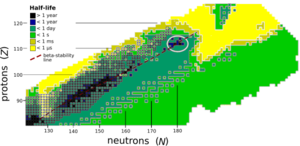
Le tennesse, souvent désigné par son nom anglais tennessine, est l'élément chimique de numéro atomique 117. Il a pour symbole Ts. Il correspond à l'ununseptium de la dénomination systématique de l'IUPAC, et est encore appelé élément 117 dans la littérature. Il a été synthétisé pour la première fois en janvier 2010 par les réactions ²⁴⁹Bk(⁴⁸Ca,3n)²⁹⁴Ts et ²⁴⁹Bk(⁴⁸Ca,4n)²⁹³Ts à l'Institut unifié de recherches nucléaires à Doubna, en Russie. L'IUPAC a confirmé son identification en décembre 2015 et lui a donné en novembre 2016 son nom anglais définitif en référence au Tennessee, État américain où se trouve le laboratoire national d'Oak Ridge d'où provient la cible de berkélium ayant permis la synthèse de l'élément 117.